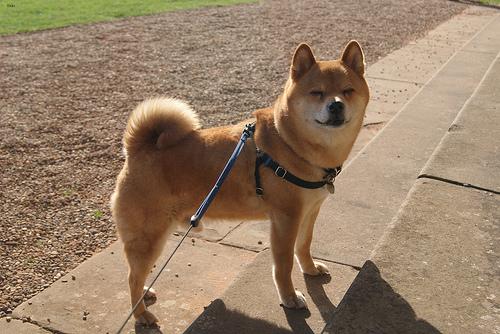
Breed: shiba inu